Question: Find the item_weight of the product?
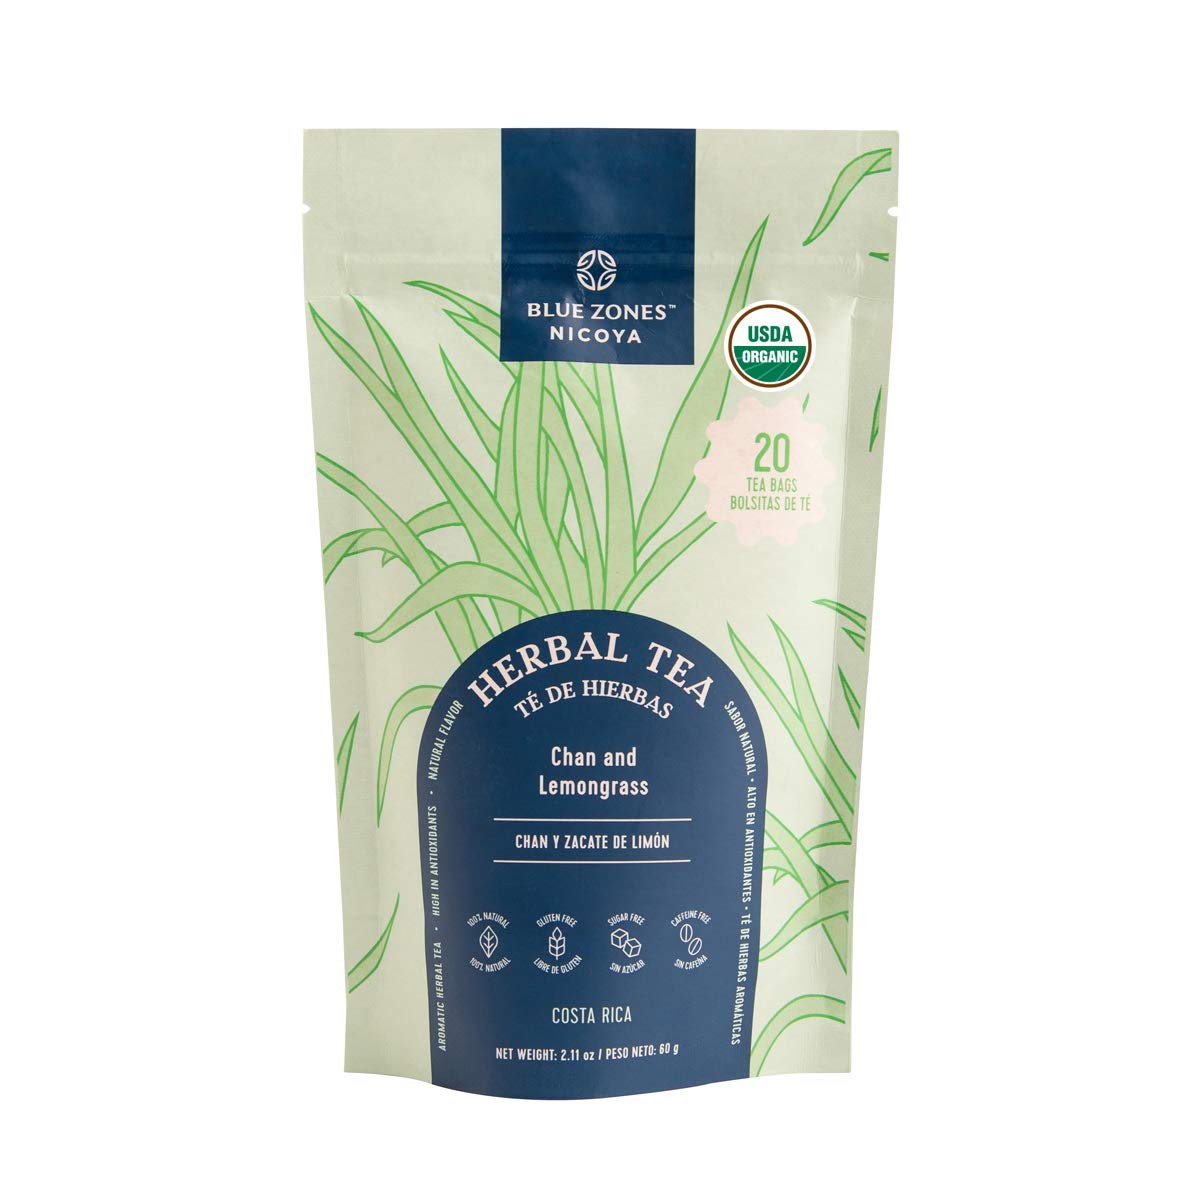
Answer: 60 gram